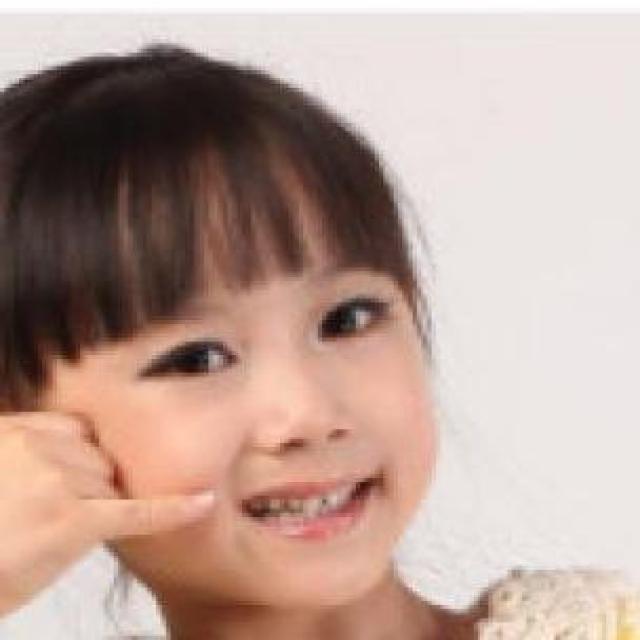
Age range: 13-20